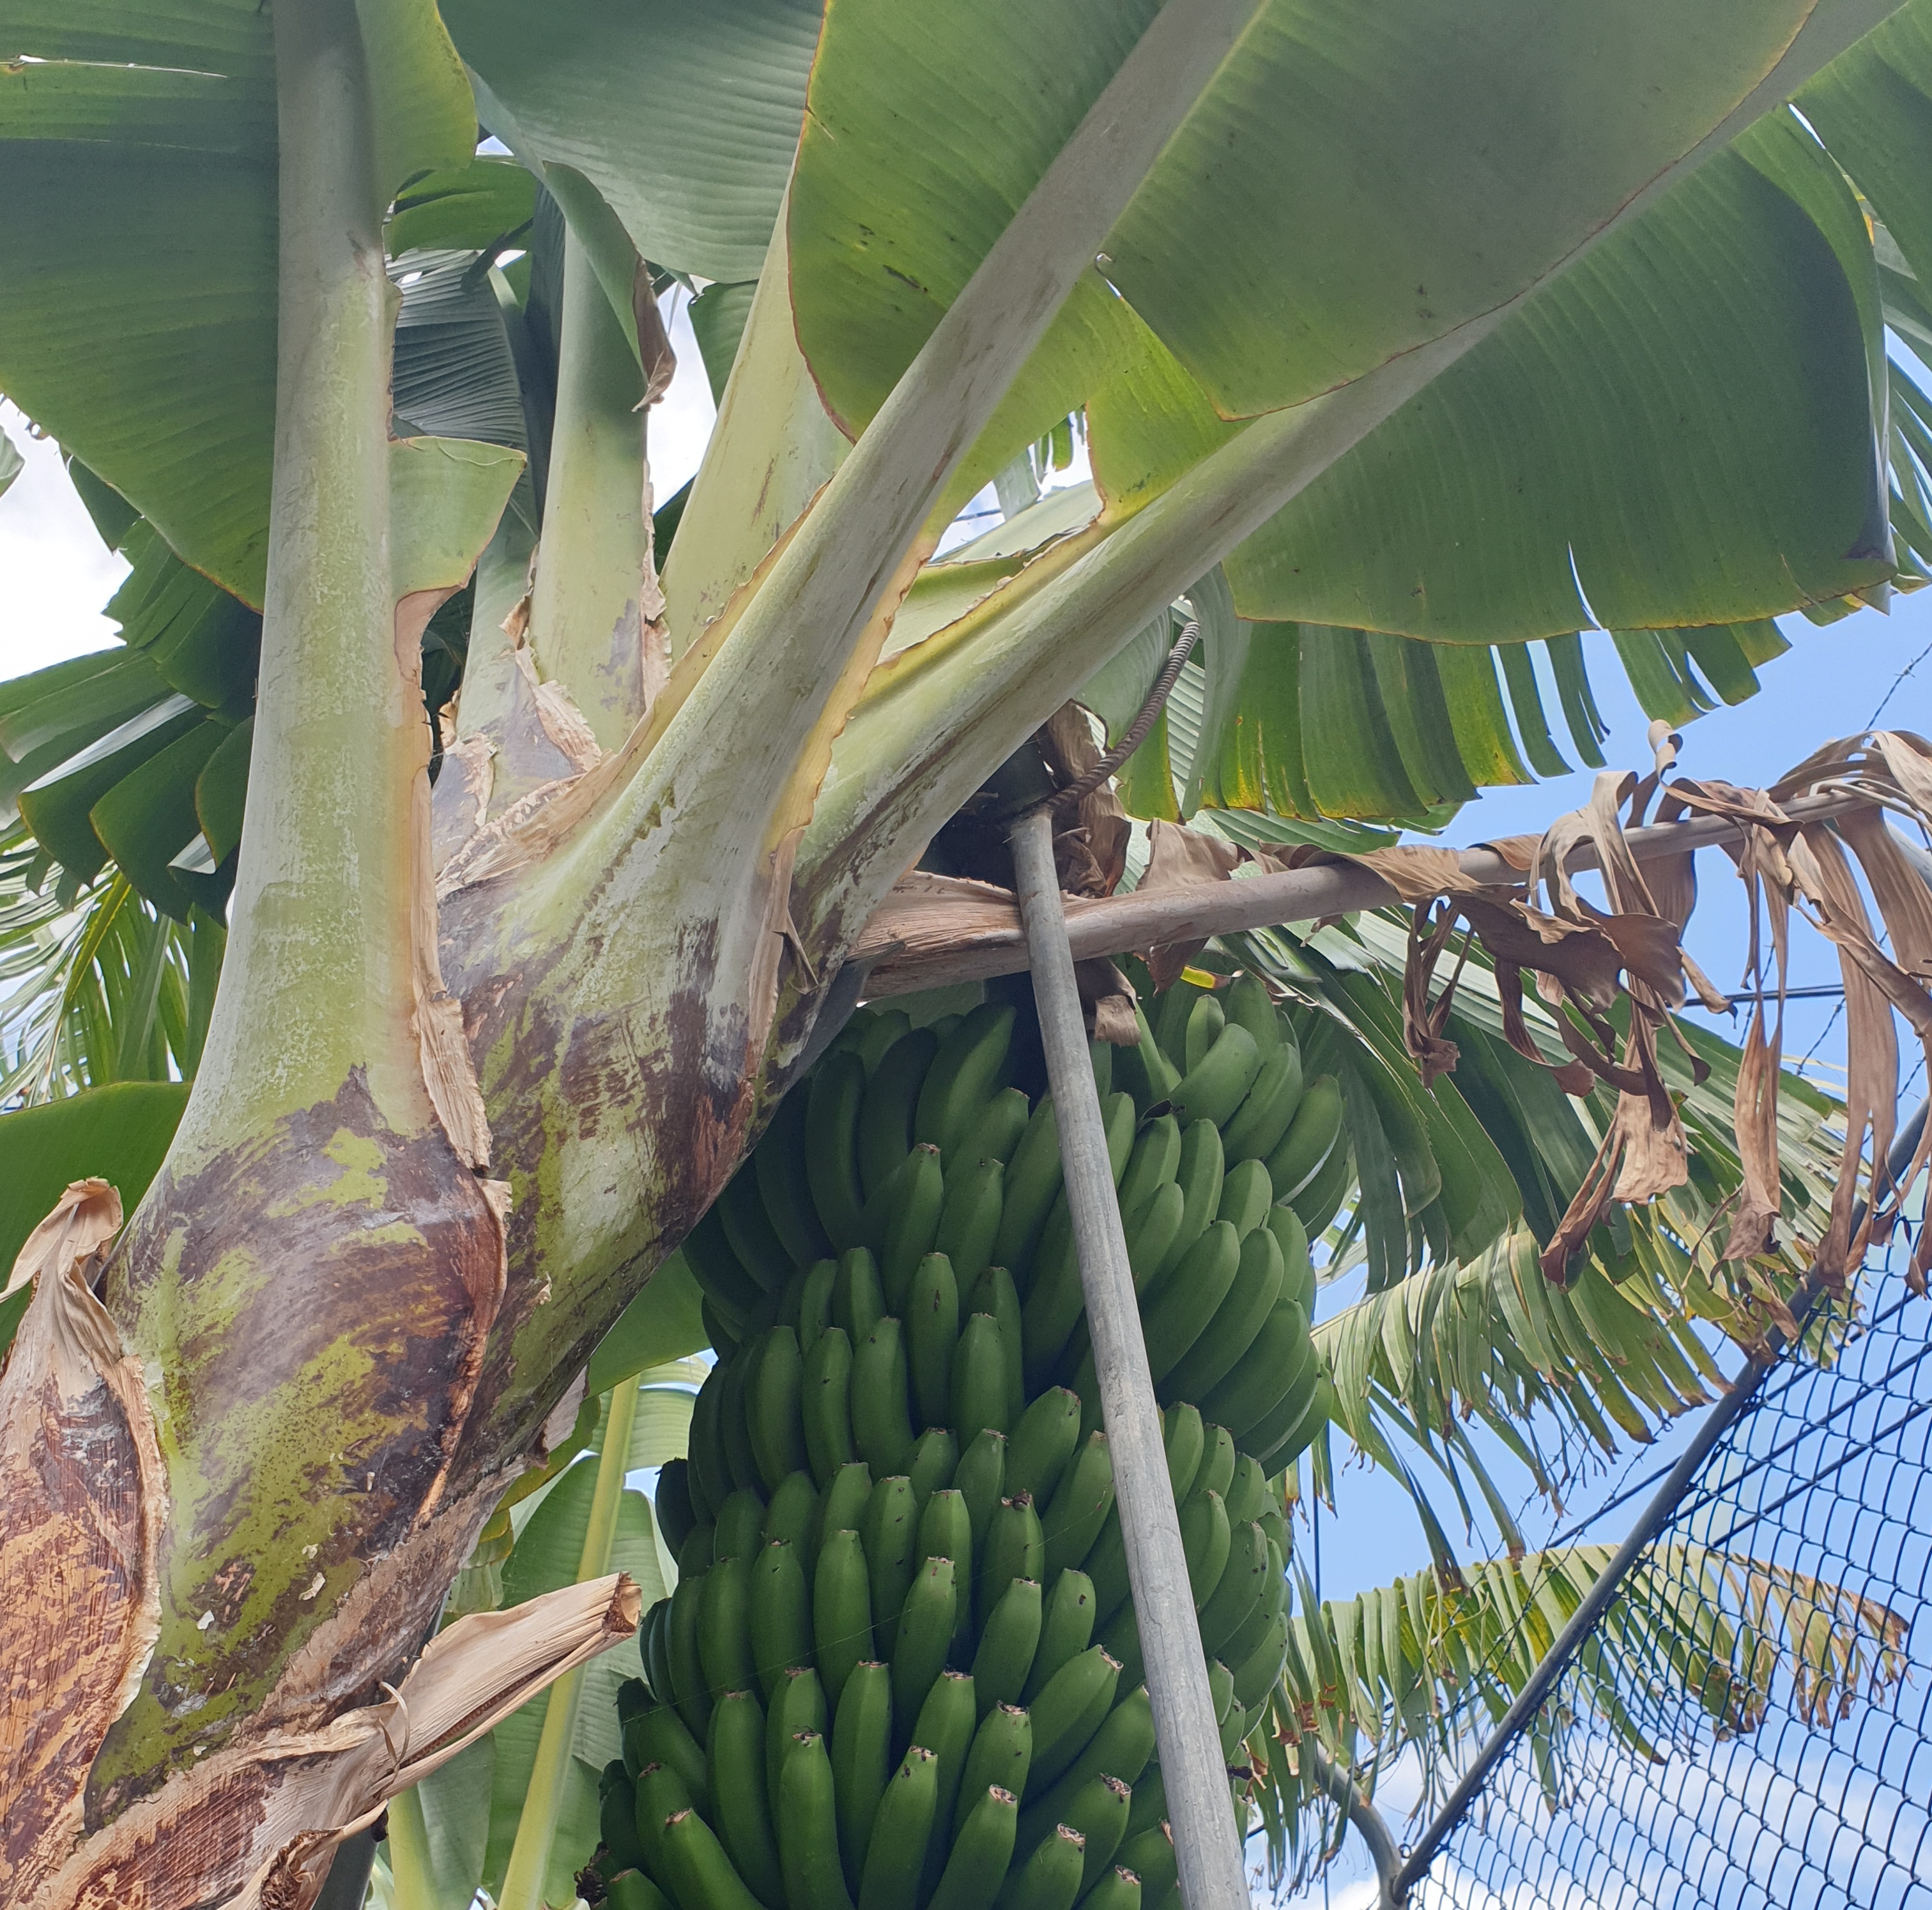
Label: Keep